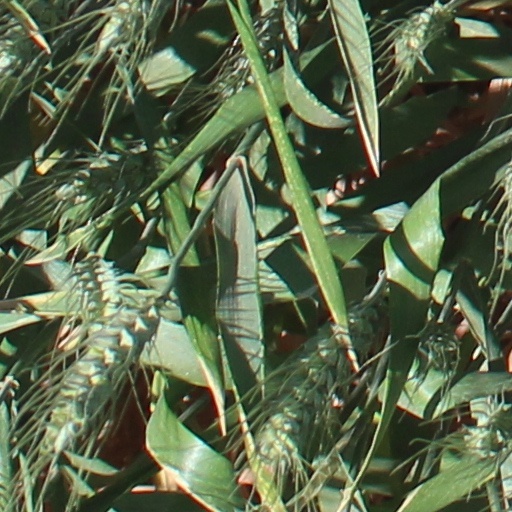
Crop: wheat